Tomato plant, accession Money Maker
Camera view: bottom (45 deg); turntable rotation: 150 degrees
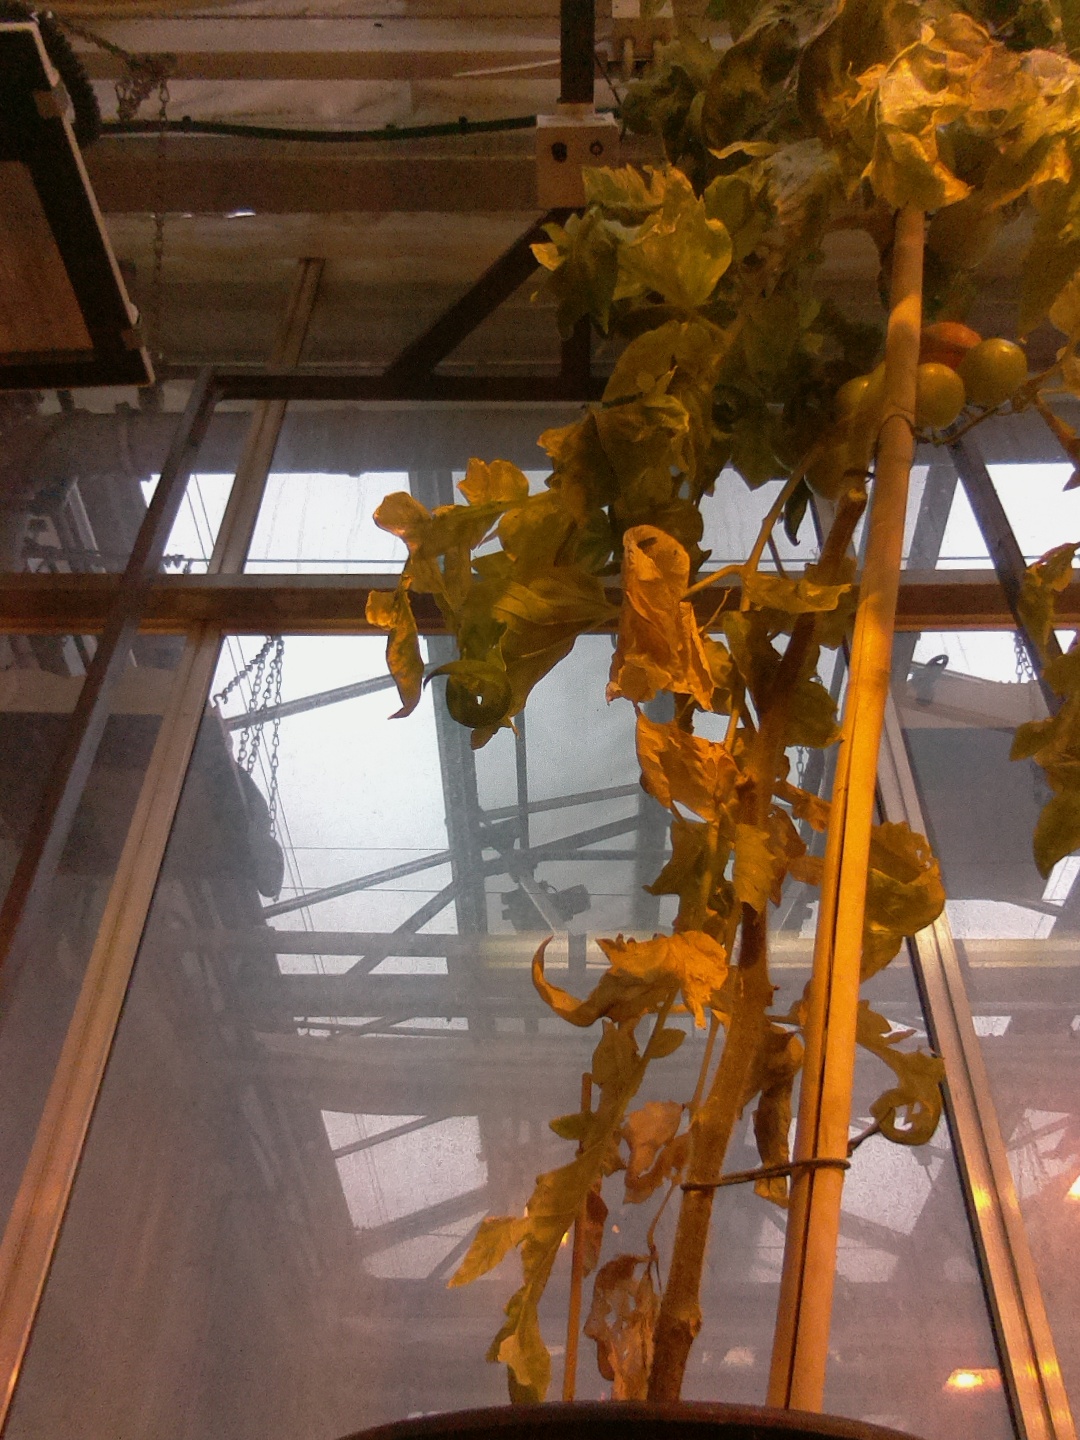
BBCH growth stage 80: fruits start showing typical ripe color (orange -> red)